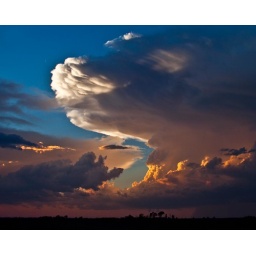
a little different lighting and processing. Taken on the road near my house Kingfisher County, Oklahoma